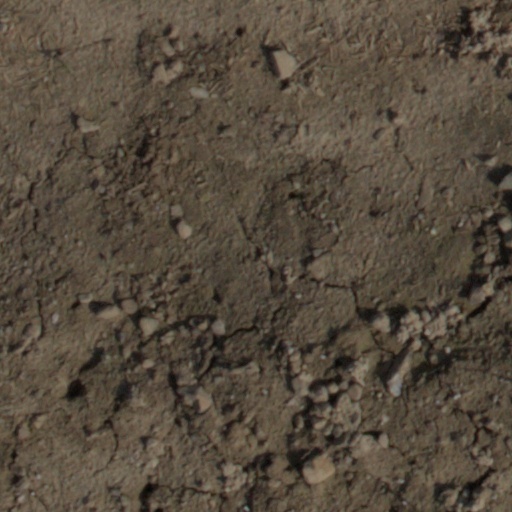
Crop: wheat